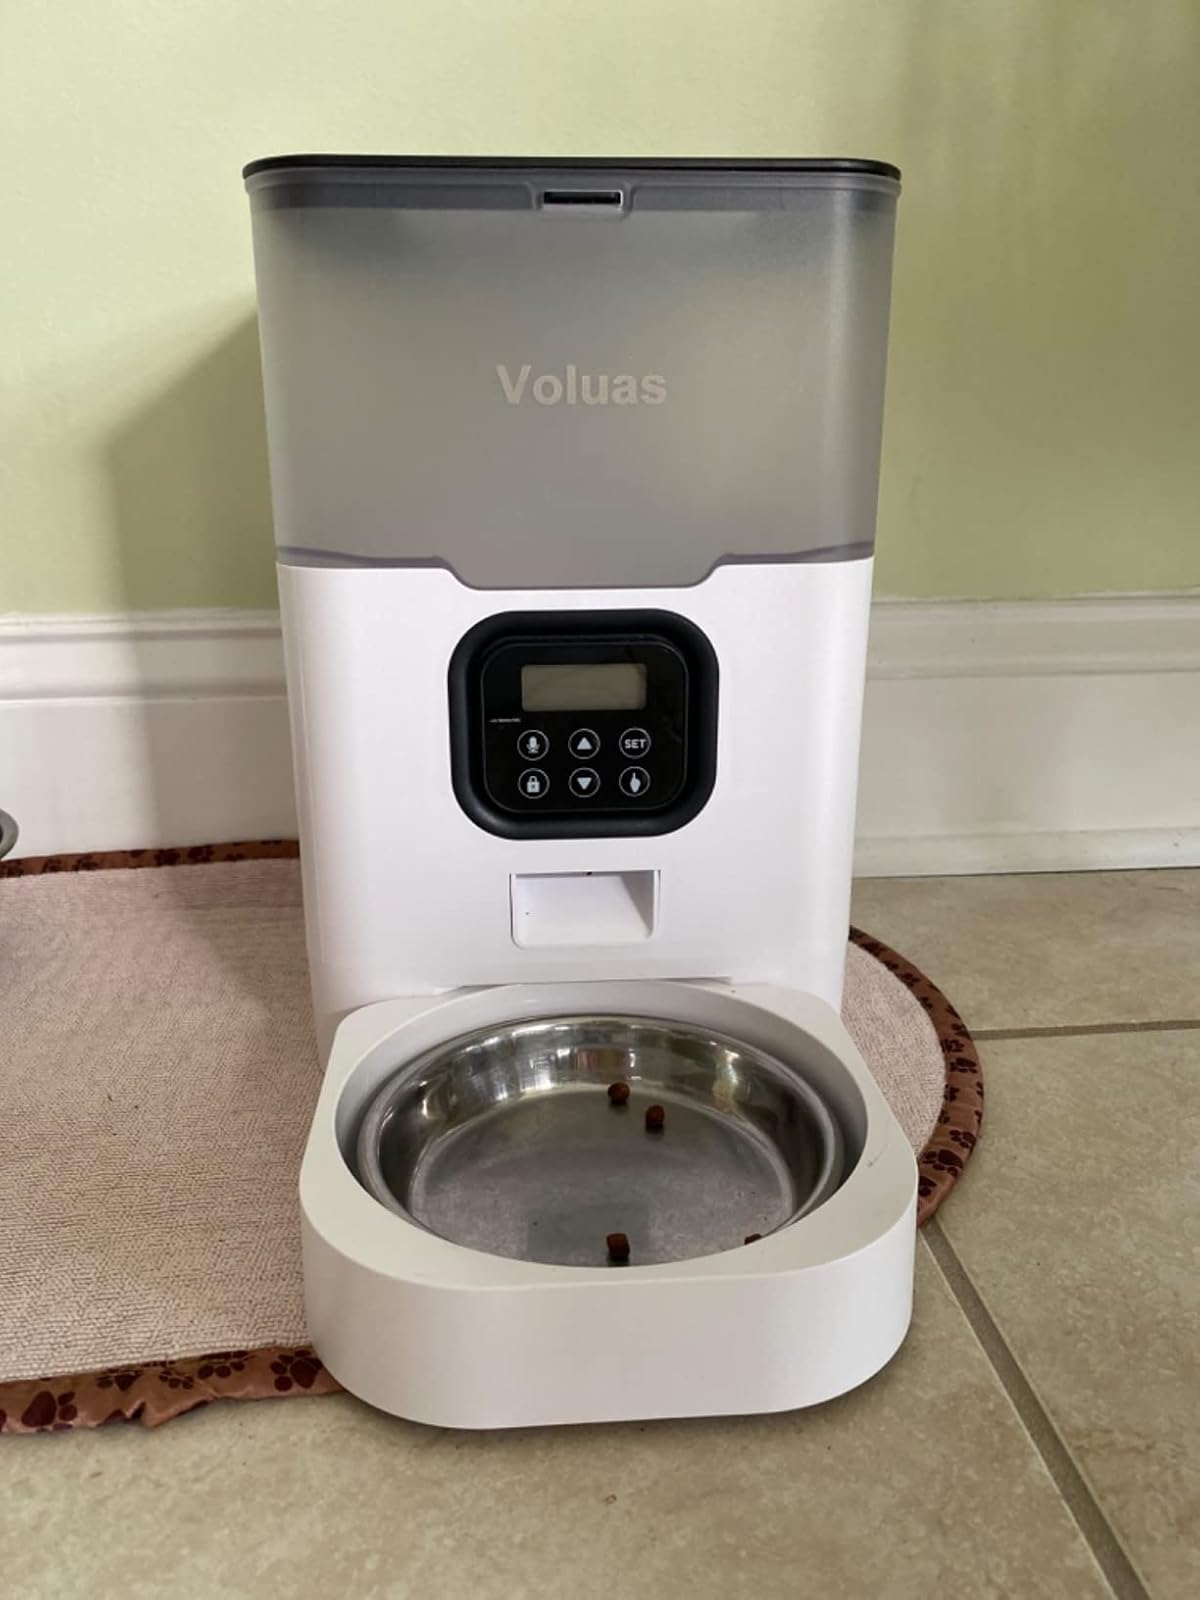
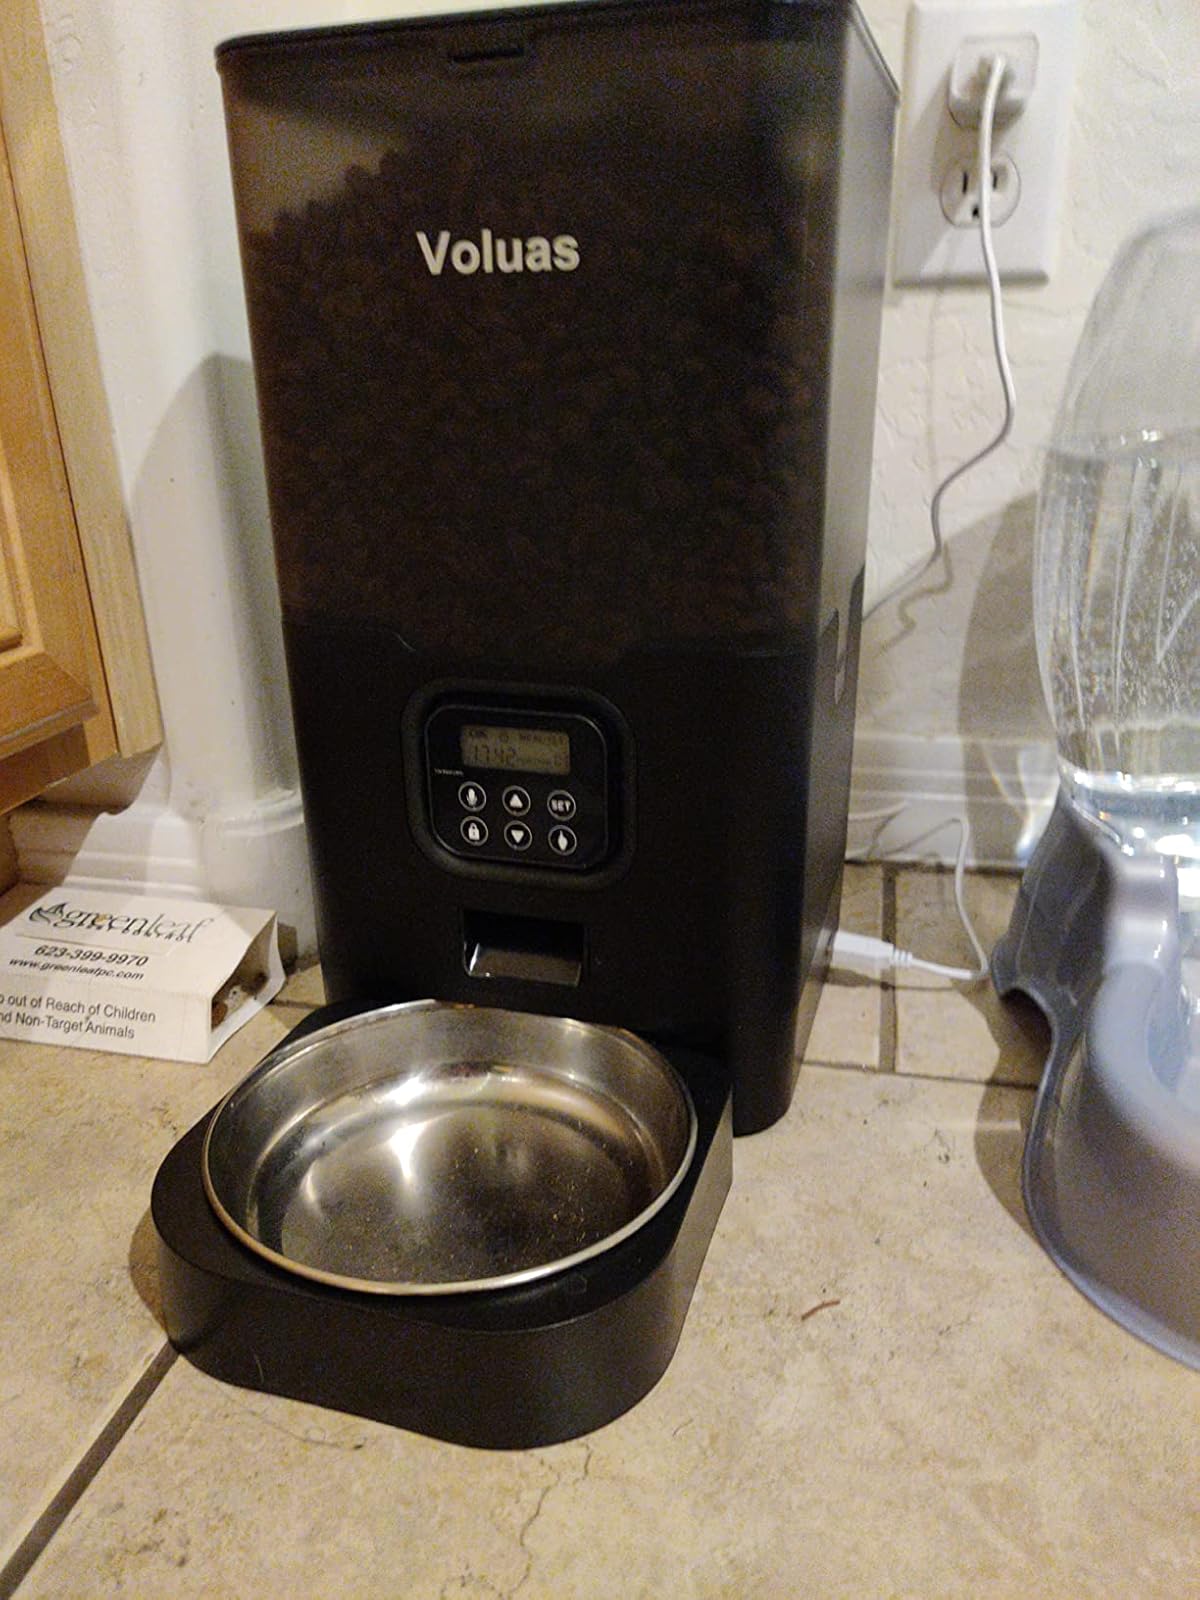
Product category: items_feeder
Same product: no